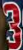
Number: 3